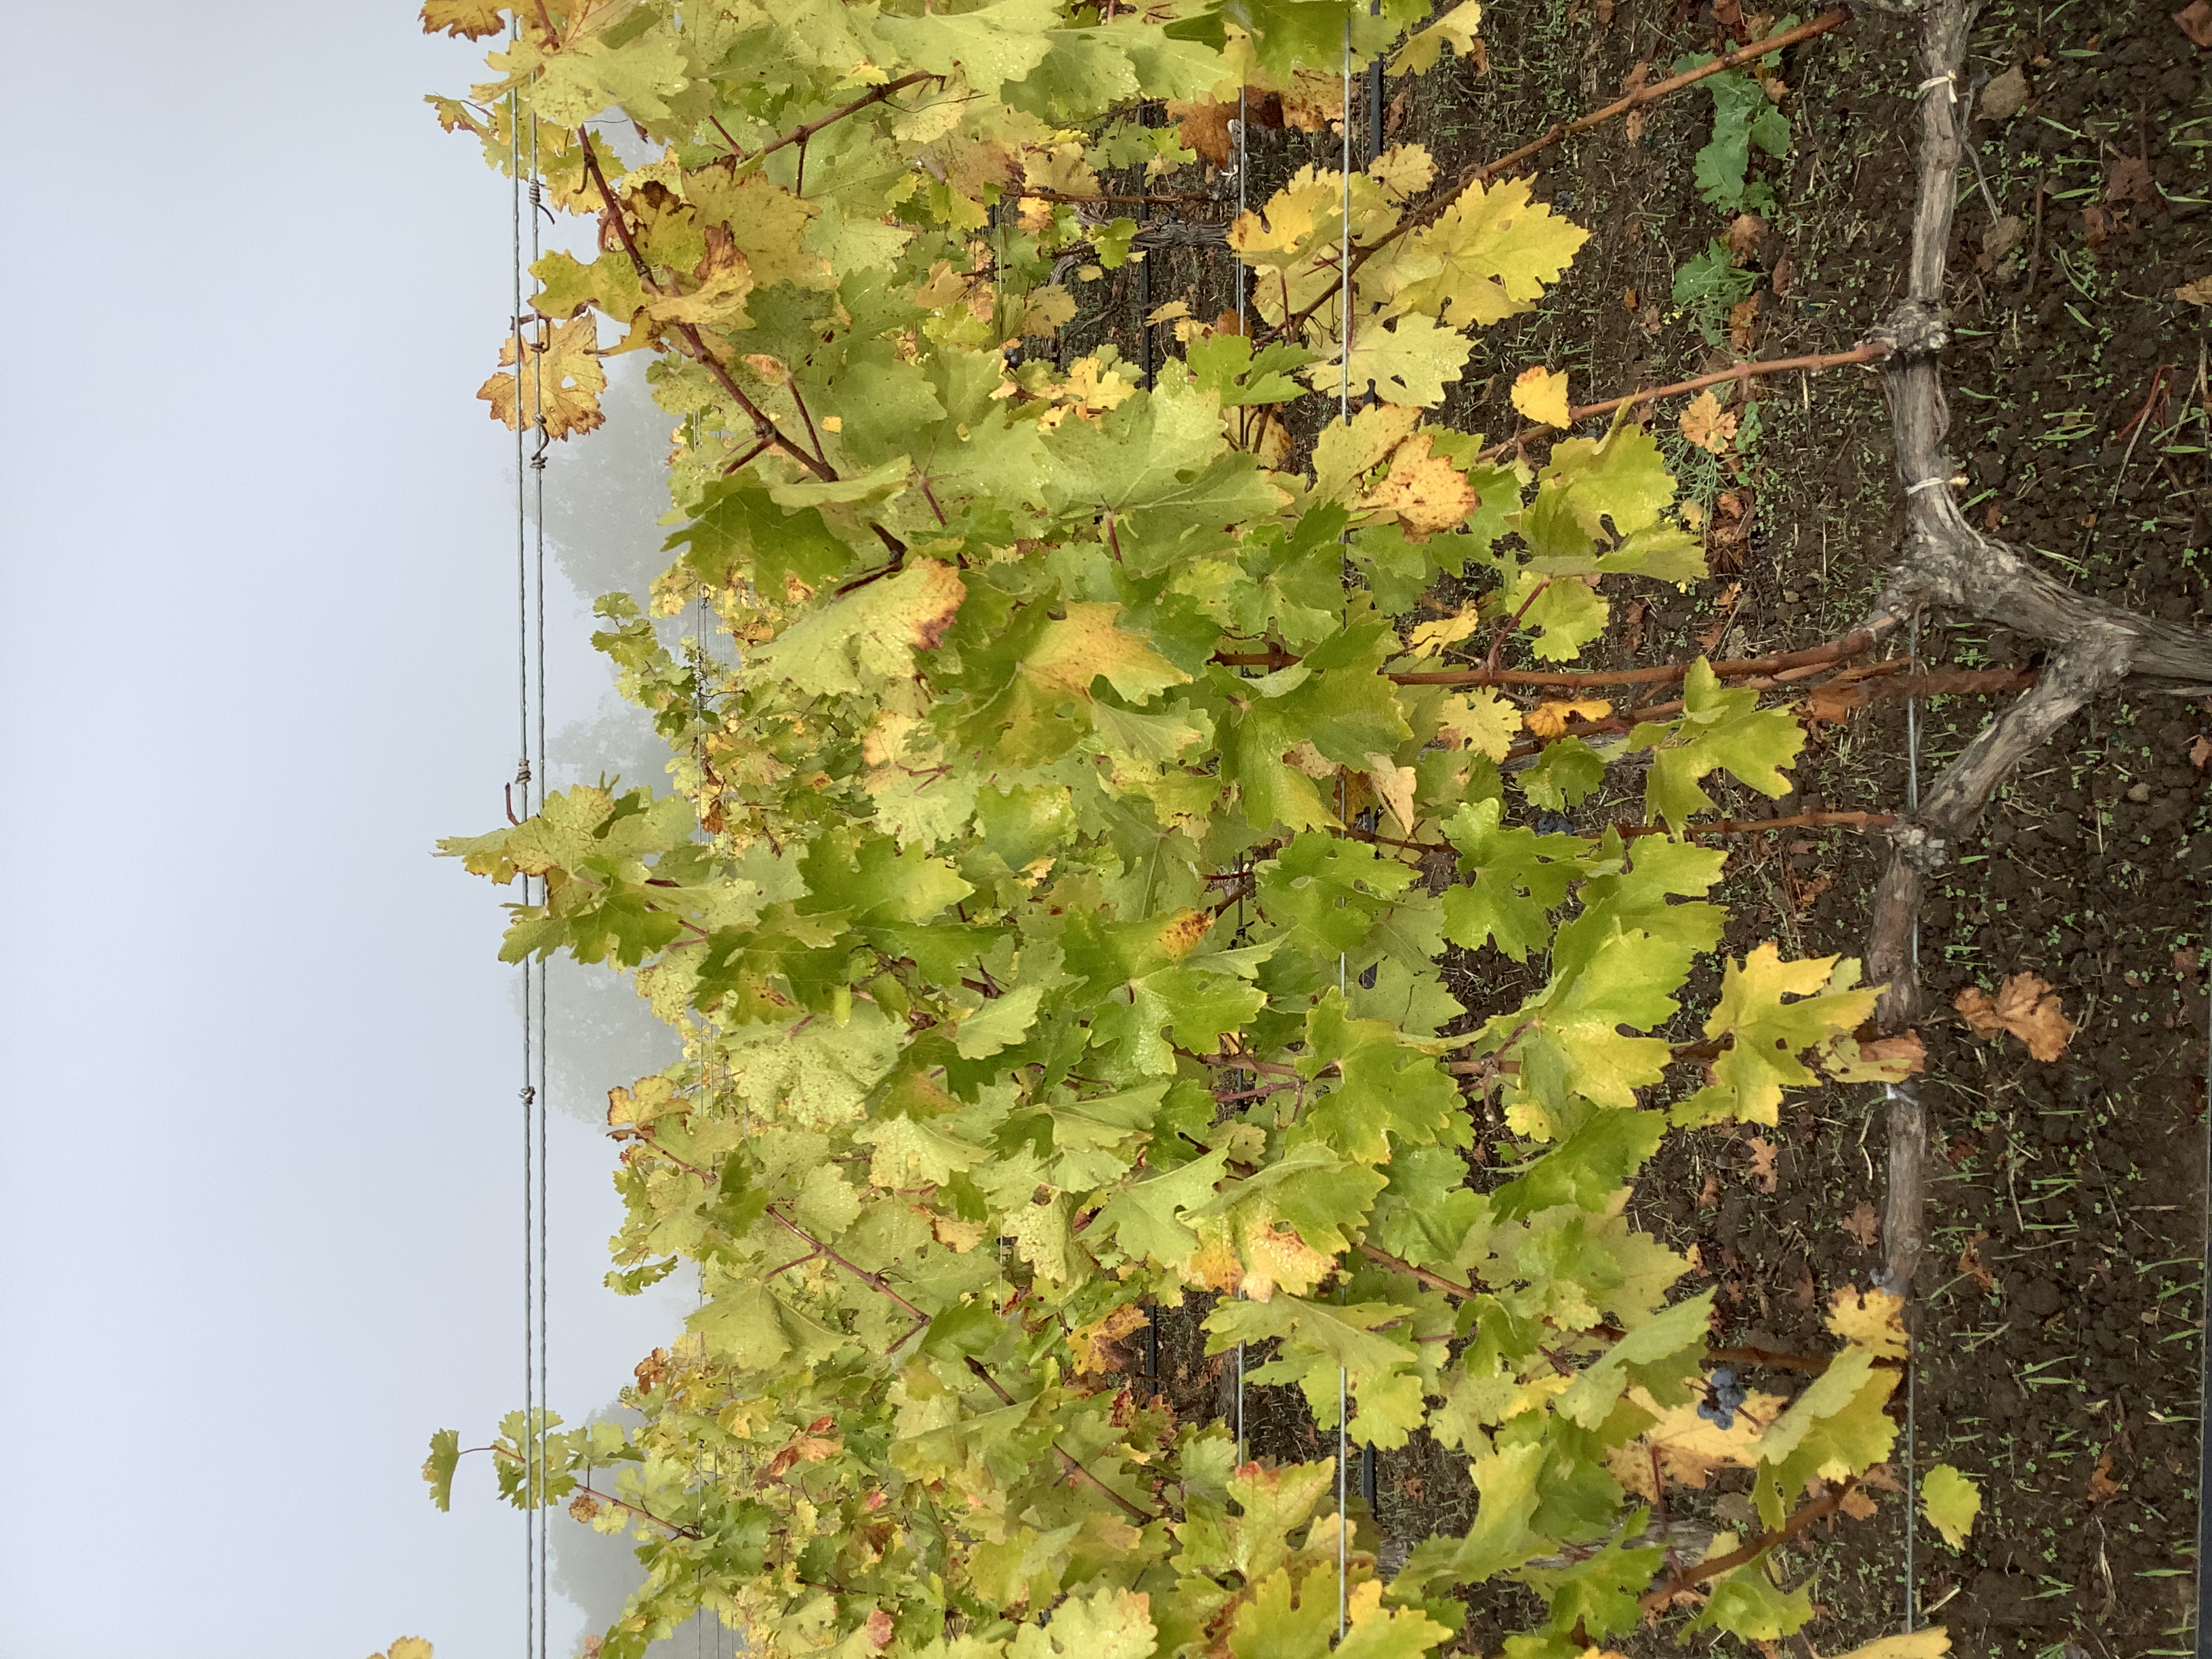
Label: No Virus